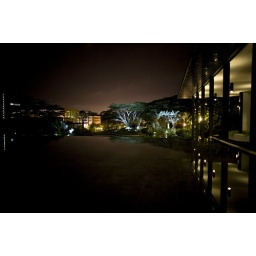
city lights over red sky